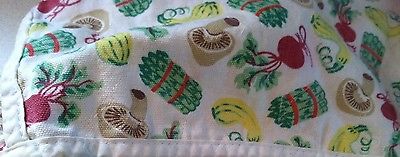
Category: toaster